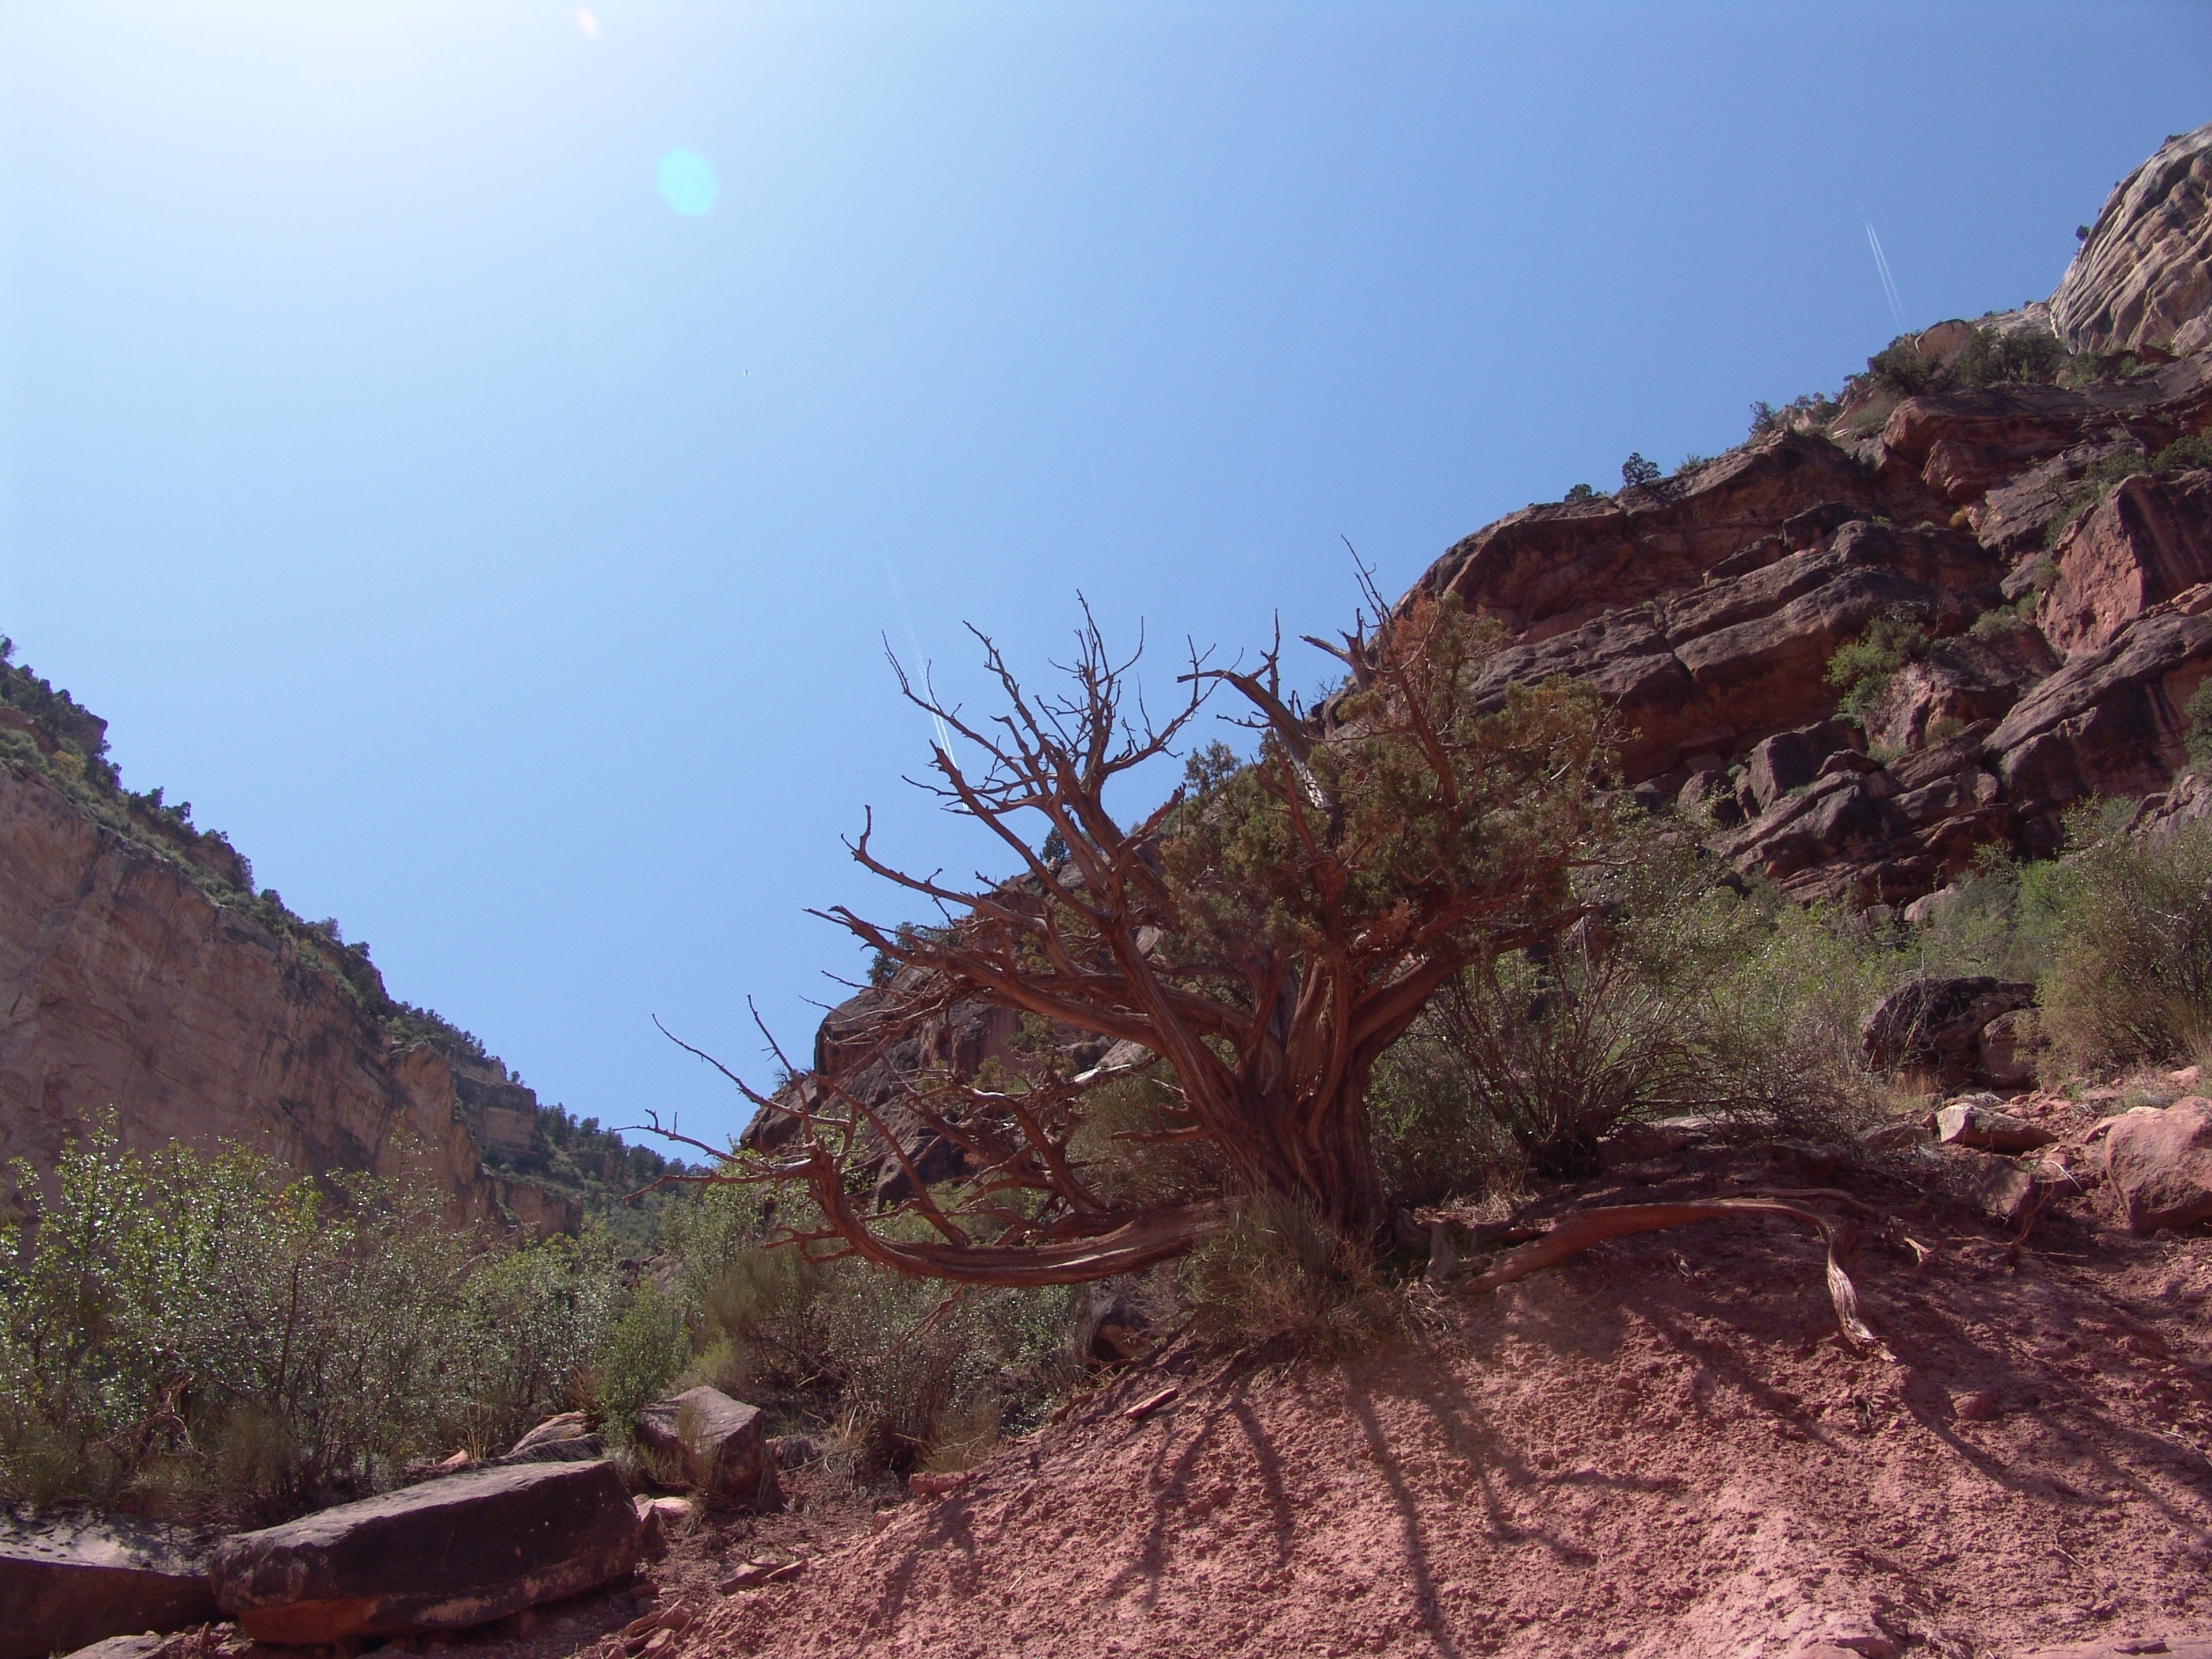
landscape, tree, nature, rock, wilderness, mountain, trail, hill, view, valley, mountain range, cliff, usa, soil, gorge, canyon, grand canyon, ledge, terrain, national park, ridge, arizona, places of interest, geology, plateau, wide, wadi, landform, grand canyon national park, natural environment, geographical feature, mountainous landforms, geological phenomenon